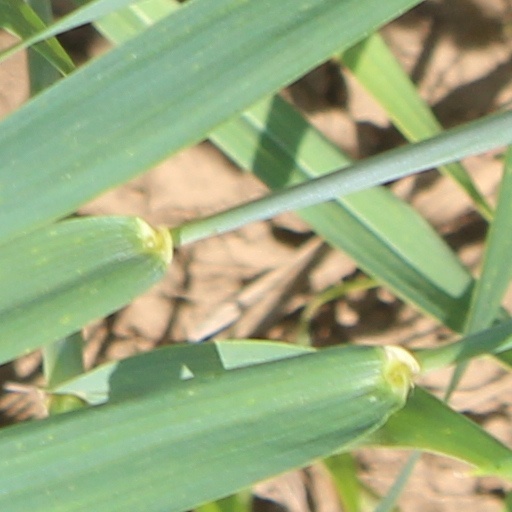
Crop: wheat